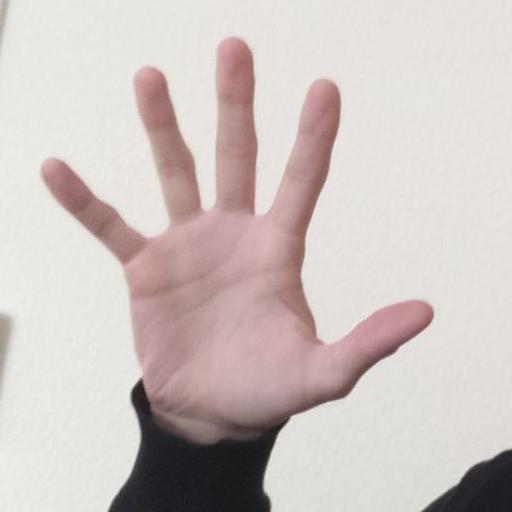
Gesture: palm